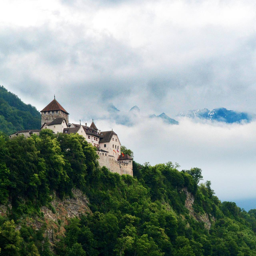
Vaduz Castle